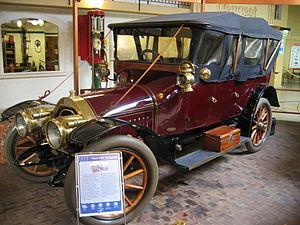
La Peugeot Type 127 est un torpédo automobile fabriqué par le constructeur français Peugeot en 1911 à l'époque d'Armand Peugeot, fondateur des automobiles Peugeot en 1889.